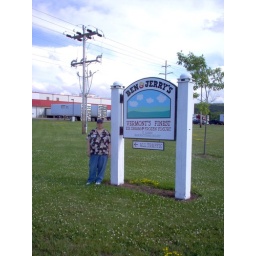
That's me posing at the Ben &amp;amp; Jerry's plant sign in Vermont.